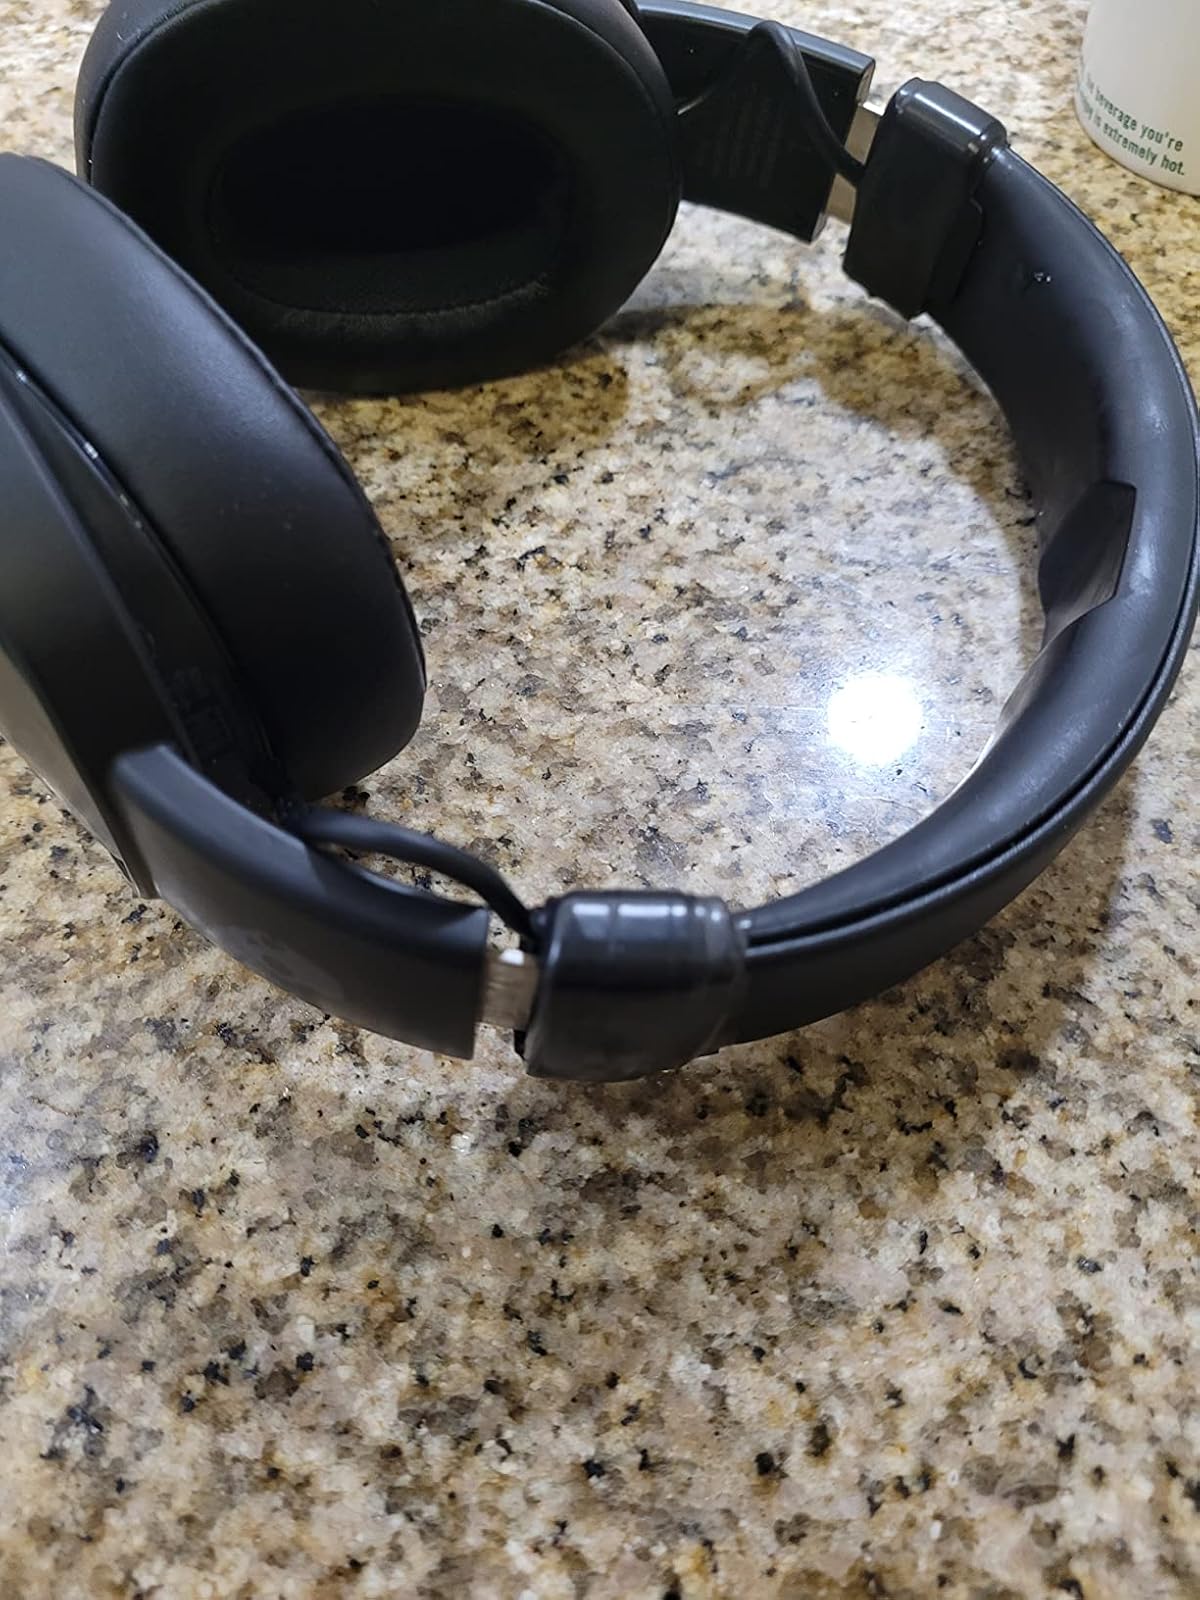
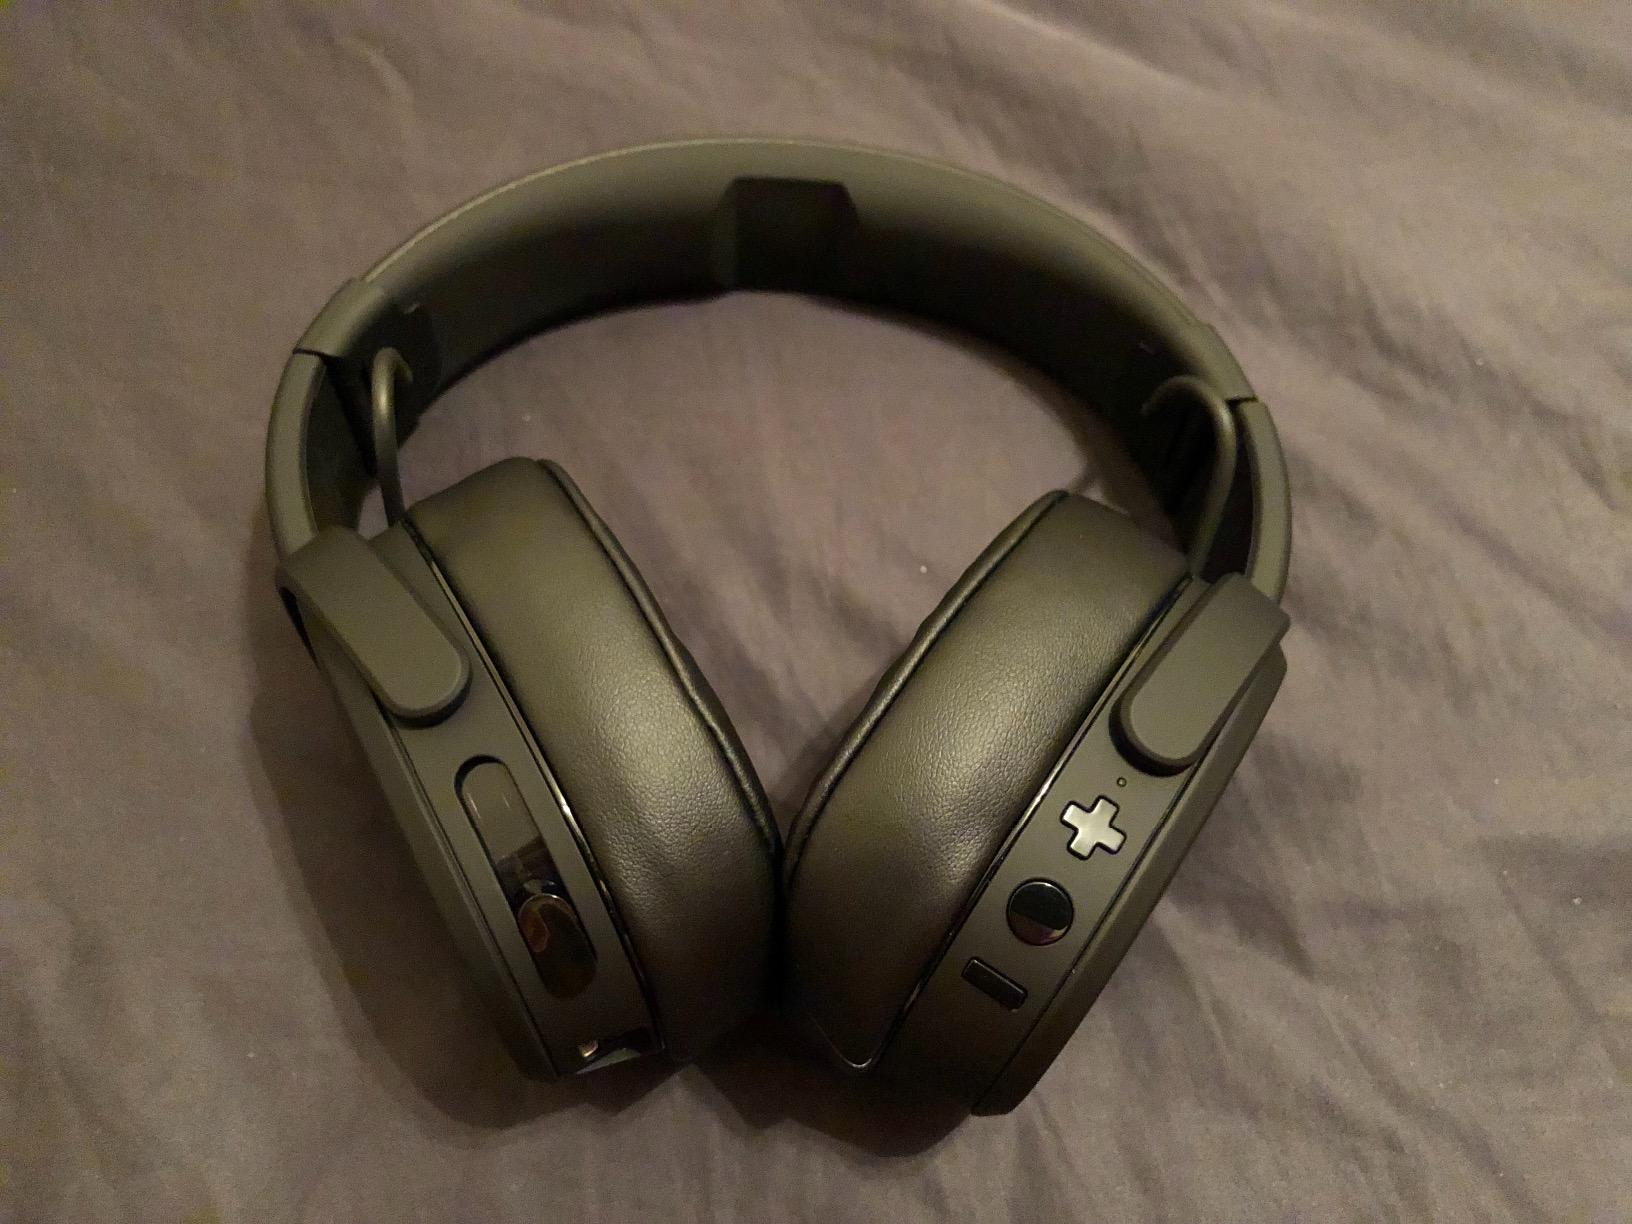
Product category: headphones
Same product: yes